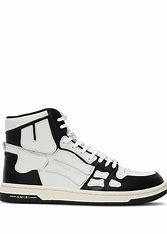
Brand: Amiri
Model: Skel Top